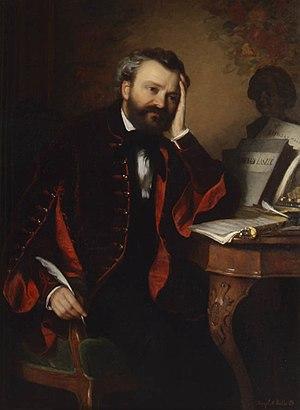
7 janvier : la Bourrée fantasque, pièce pour piano écrite par Emmanuel Chabrier en 1891, créée à Paris par Mme Henry Jossic.